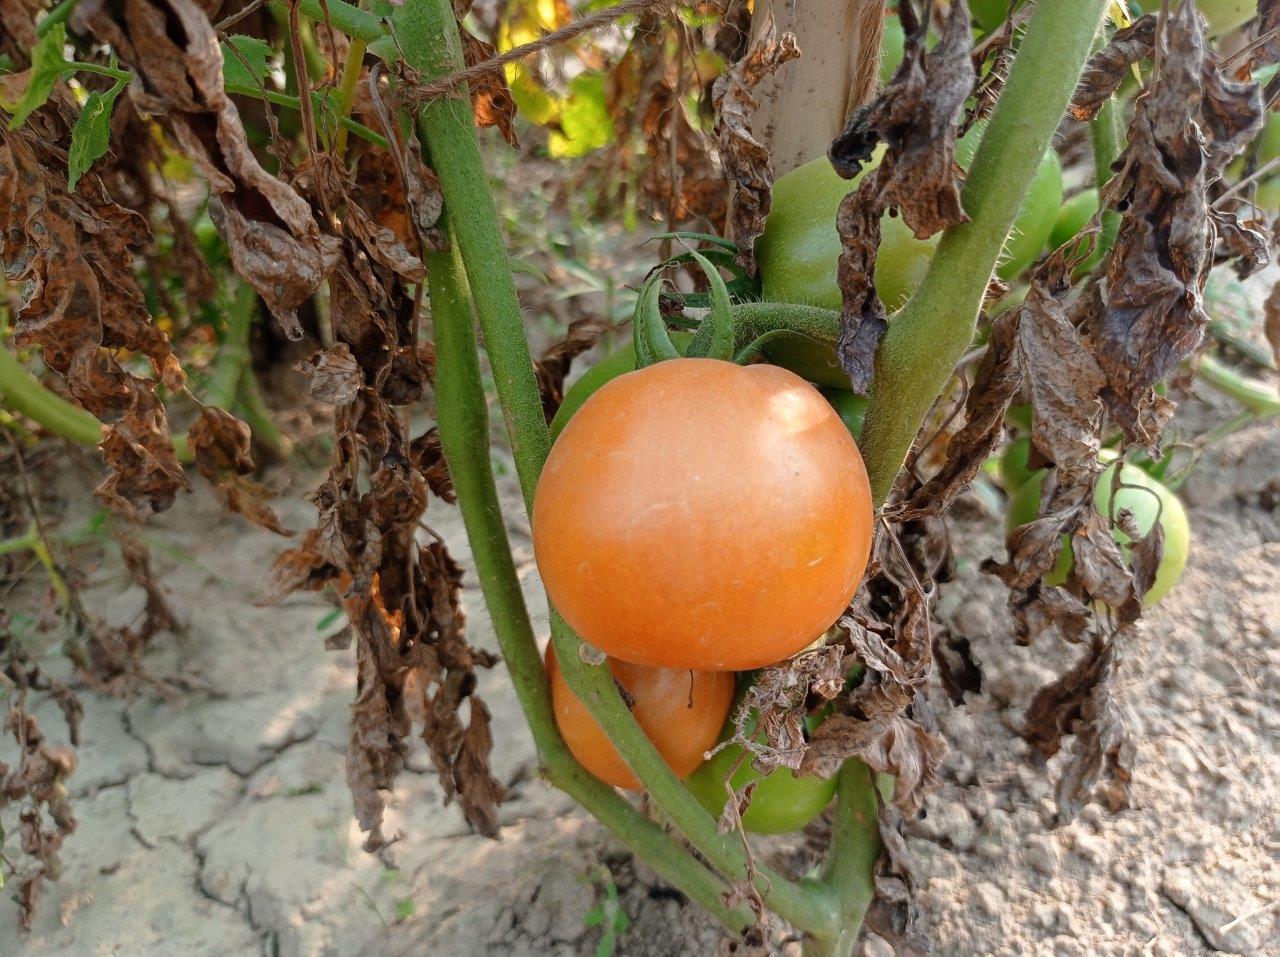
Maturity: Mature